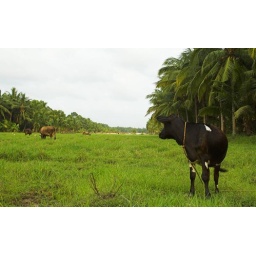
cattle grazing in in the green fields, near kazhakkoottam, Trivandrum